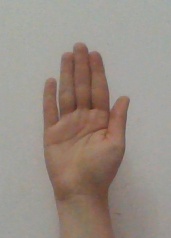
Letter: seen